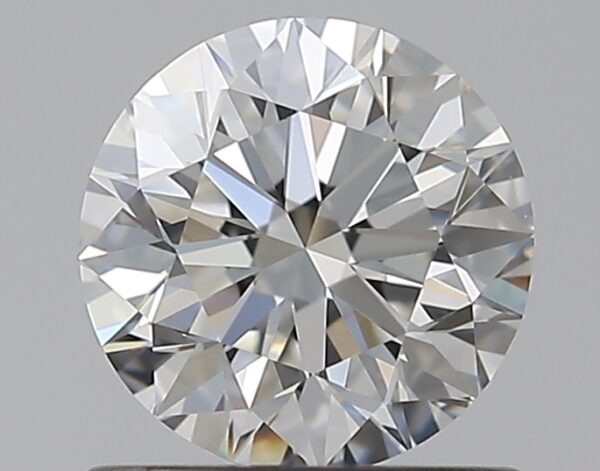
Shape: round
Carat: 0.76
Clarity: VVS1
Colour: G
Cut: EX
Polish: EX
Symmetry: EX
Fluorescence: N
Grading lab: GIA
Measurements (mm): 5.79 x 5.83 x 3.64